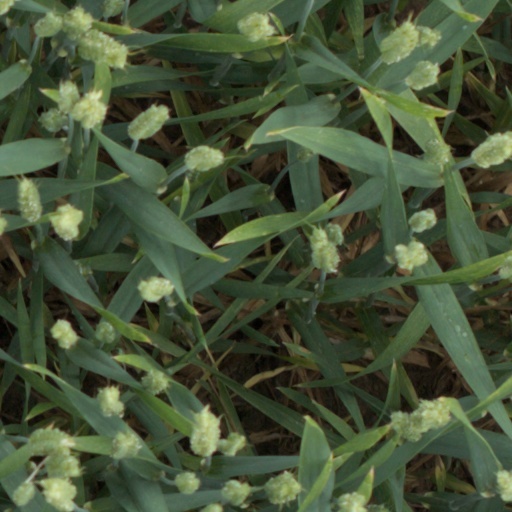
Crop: wheat